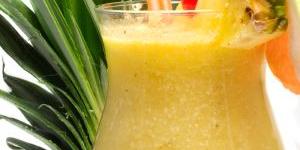
daiquiri pina